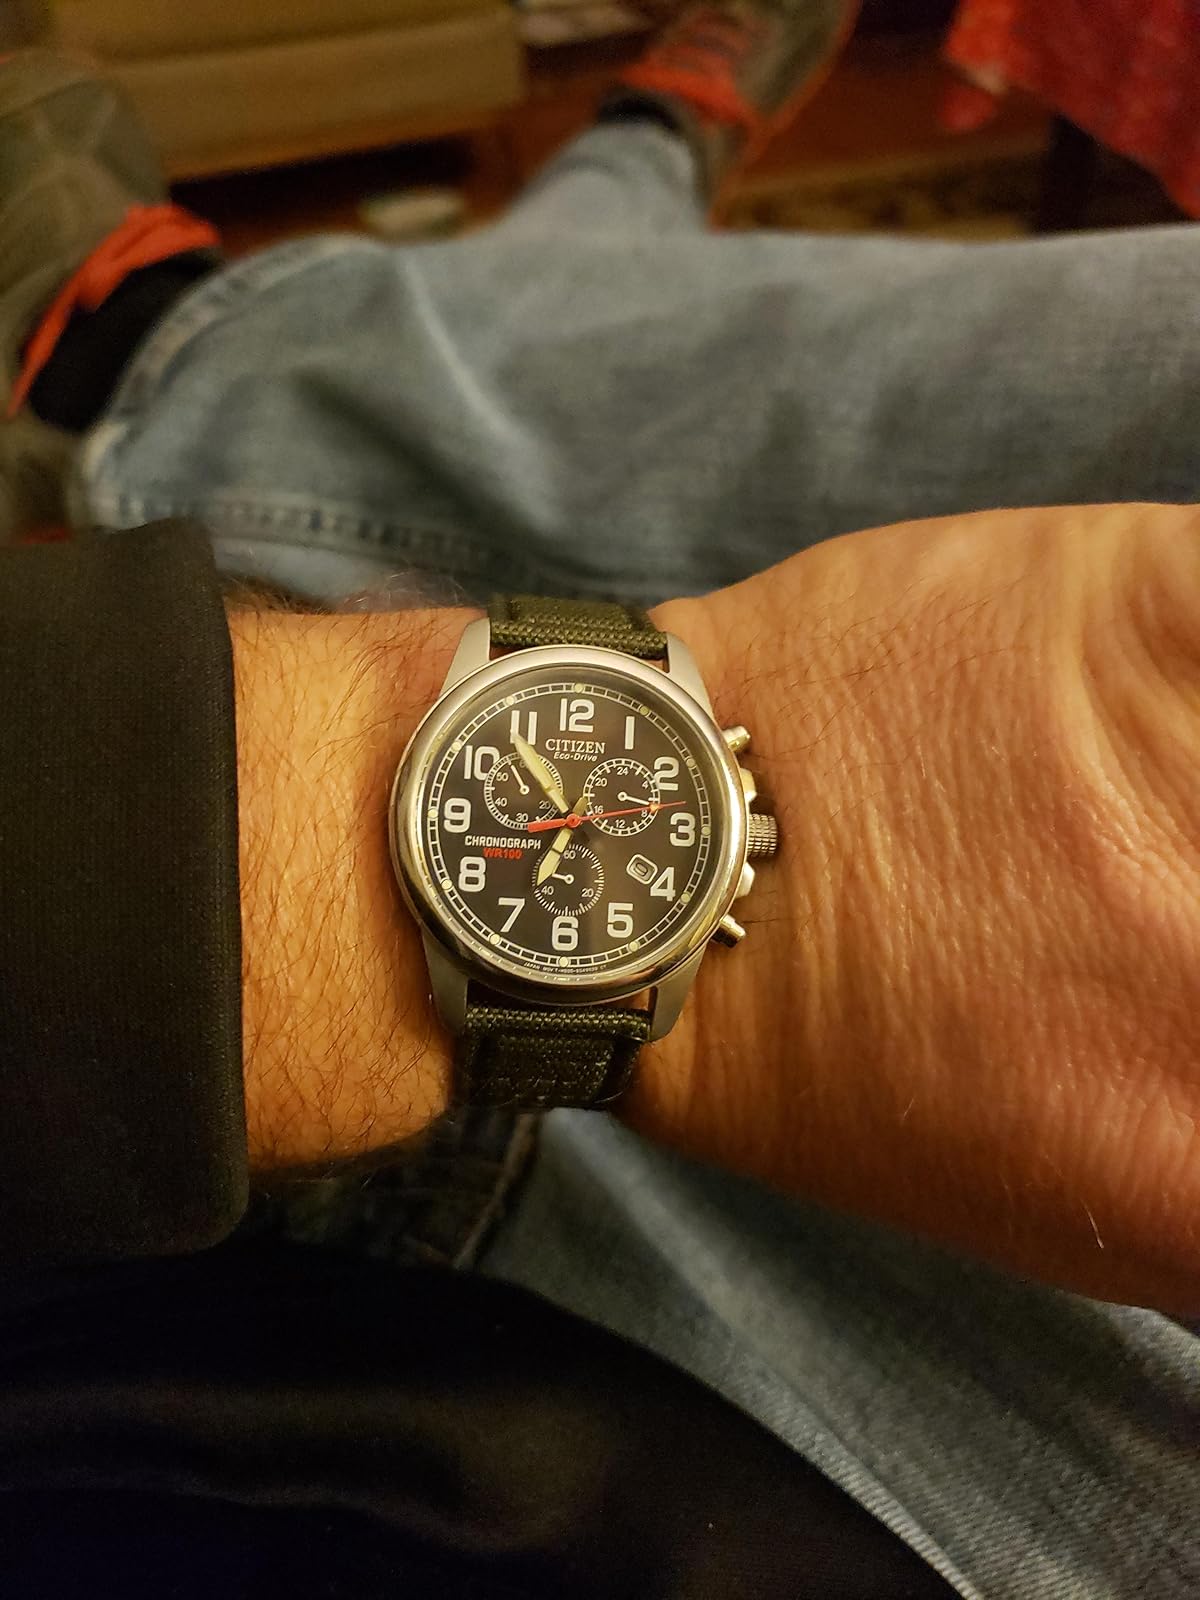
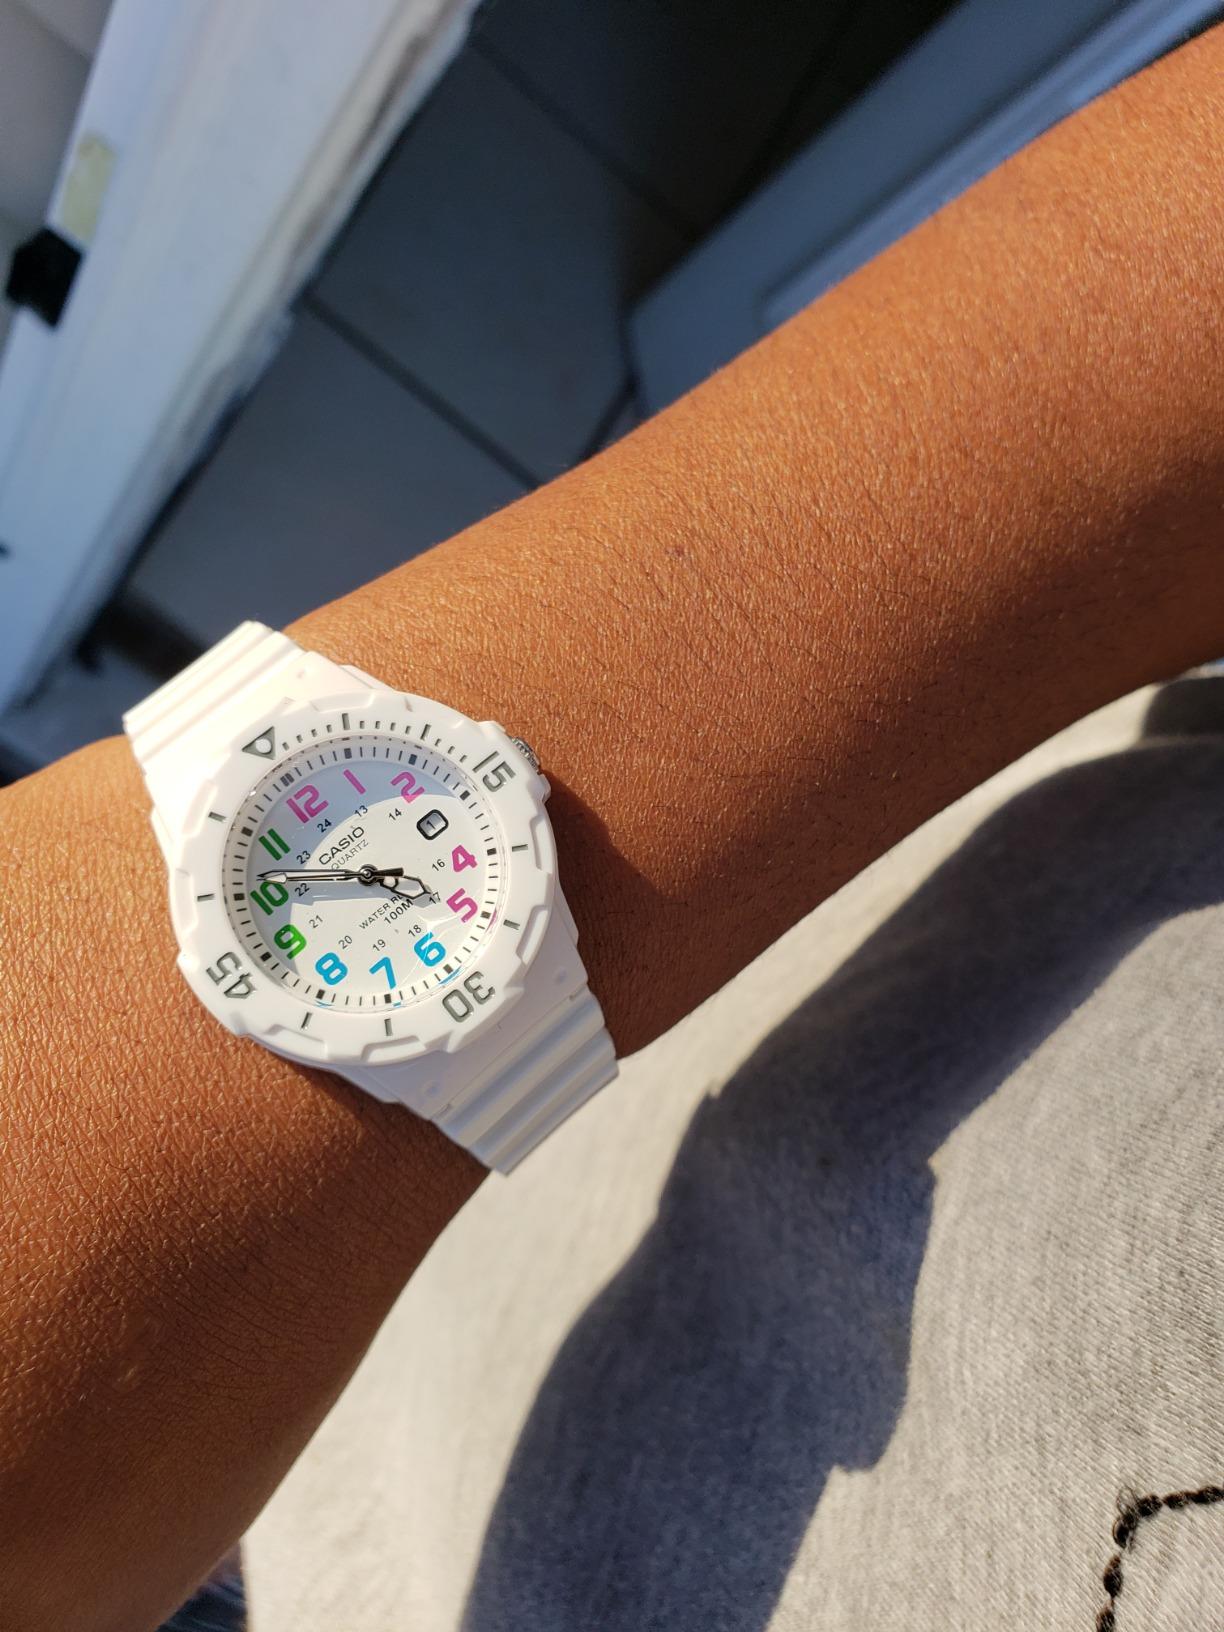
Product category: accessories_watch
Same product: no